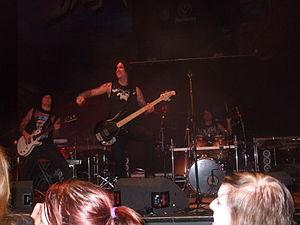
Glamour of the Kill, aussi connu sous le nom de GOTK, est un groupe de metalcore britannique, originaire de York, en Angleterre. Le 23 juillet 2015, ils annoncent leur séparation dû à un manque d'argent. Il était composé de Davey Richmond, Mike Kingswood, Chris Gomerson et Ben Thomson. Ils comptent au total deux albums studio, The Summoning, et Savages.